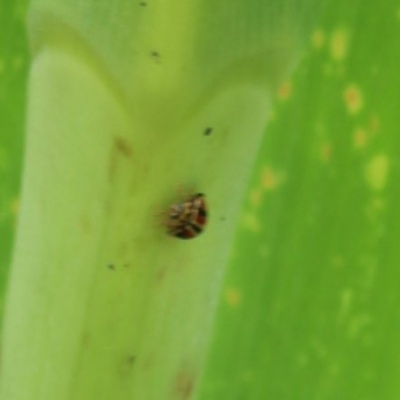
Crop: Maize
Condition: leaf beetle